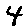
Label: 4